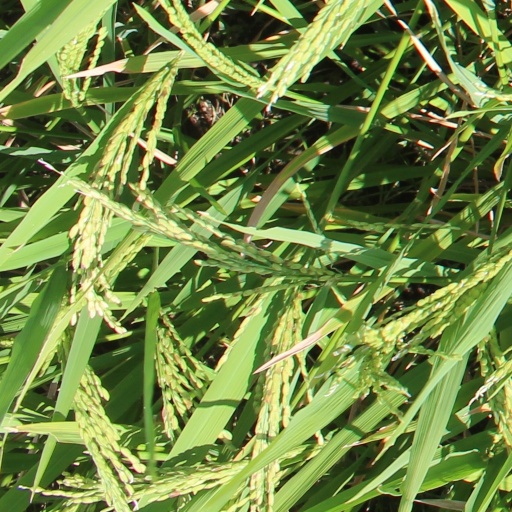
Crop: rice